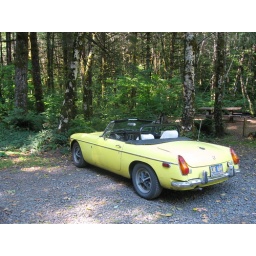
Little yellow car in the woods